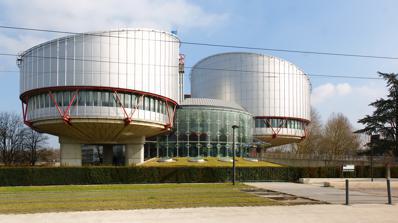
Building: European Court of Human Rights building
Country: France
Year built: 1994
Civic in Strasbourg, France European Court of Human Rights building General information Type Civic Location Strasbourg , France Current tenants European Court of Human Rights Construction started December 1991 Completed December 1994 ; 30 years ago ( 1994-12 ) Cost 544 million francs Client Council of Europe Owner Council of Europe Technical details Floor area 28,000 sq m Design and construction Architect(s) Richard Rogers Architecture firm Richard Rogers Partnership and Atelier d'Architecture Claude Bucher Structural engineer Arup / Omnium Technique Européen Services engineer Ove Arup & Partners / Omnium Technique Européen Other designers Acoustic Consultant: Sound Research Laboratories, Landscape Architect: David Jarvis Associates / Dan Kiley, Lighting Consultant: Lighting Design Partnership Quantity surveyor Thorne Wheatley Associates Main contractor Campenon Bernard SGE The building of the European Court of Human Rights is located in the European Quarter of Strasbourg , France. It was designed by the Richard Rogers Partnership and Claude Buche and was completed in 1994. The building is located on the eastern corner of the water intersection, where the Ill river is crossed by the Canal de la Marne au Rhin . The court was formerly located in a building located just across the canal, which was built in 1965 and designed by Bertrand Monnet, J. Apriell and Papillard. Design The building was designed in 1989 by the Richard Rogers Partnership Ltd (London) and Claude Bucher ( Strasbourg ). They intended to create a "symbolic landmark but not a monument". They also, due to the nature of the court, wanted to make it more welcoming and open rather than fortress-like. The original design was stretched as, during design, the demand for office space grew by 50% due to the fall of the Eastern Bloc . The building relies on natural light and ventilation, except the light entrance hall which is air conditioned in an energy saving manner. The two main organs of the court, the court and commission, occupy two large circular chambers each side and offices are located in a "tail" stretching behind the building. The team of architects behind the Rogers Partnership working on the building were: Laurie Abbott, Peter Angrave, Eike Becker, Elliot Boyd, Mike Davies, Karin Egge, Pascale Gibon, Marco Goldschmied , Lennart Grut, Ivan Harbour, Amarjit Kalsi, Sze-King Kan, Carmel Lewin, Avtar Lotay, John Lowe, Louise Palomba, Kim Quaz, Richard Rogers, Pascale Rousseau, Yuli Toh, Sarah Tweedie, Andrew Tyley, Yoshiyuki Uchiyama and John Young. Construction Building work began in December 1991 and continued until December 1994. It was built by 50 firms with 125 subcontractors and cost 544 million French Francs , which came from the member states of the Council of Europe which owns the building, however the site it was built on was provided by the City of Strasbourg. Queen Elizabeth II planted a tree on the building site in May 1992. Rooms Main court room The building has 28,000 square metres of floor space. The Court Room covers 860 square metres and has 260 seats, with an extra 49 for judges and 33 for applicants (the deliberation room has 47 places with an additional 52 seats). The Commission Room covered 520 square metres and has 41 seats with 30 places for applicants. Other meeting rooms (in total there are 11) cover 4500 square metres and have an average of 47 places around table, plus 52 at the rear. The 420 offices cover 16,500 square metres and in total the building has capacity for 600 people. There is also a Projection room with 204 seats and a 180-seat cafeteria. See also European Institutions in Strasbourg Palace of Europe Seat of the European Parliament in Strasbourg References